Dikemark Hospital

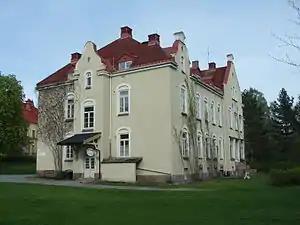
The building in 2007.

Dikemark Hospital is a psychiatric hospital in Asker, Norway. The hospital was owned and managed by the municipality of Oslo but has been a part of Ullevål hospital since 2001.